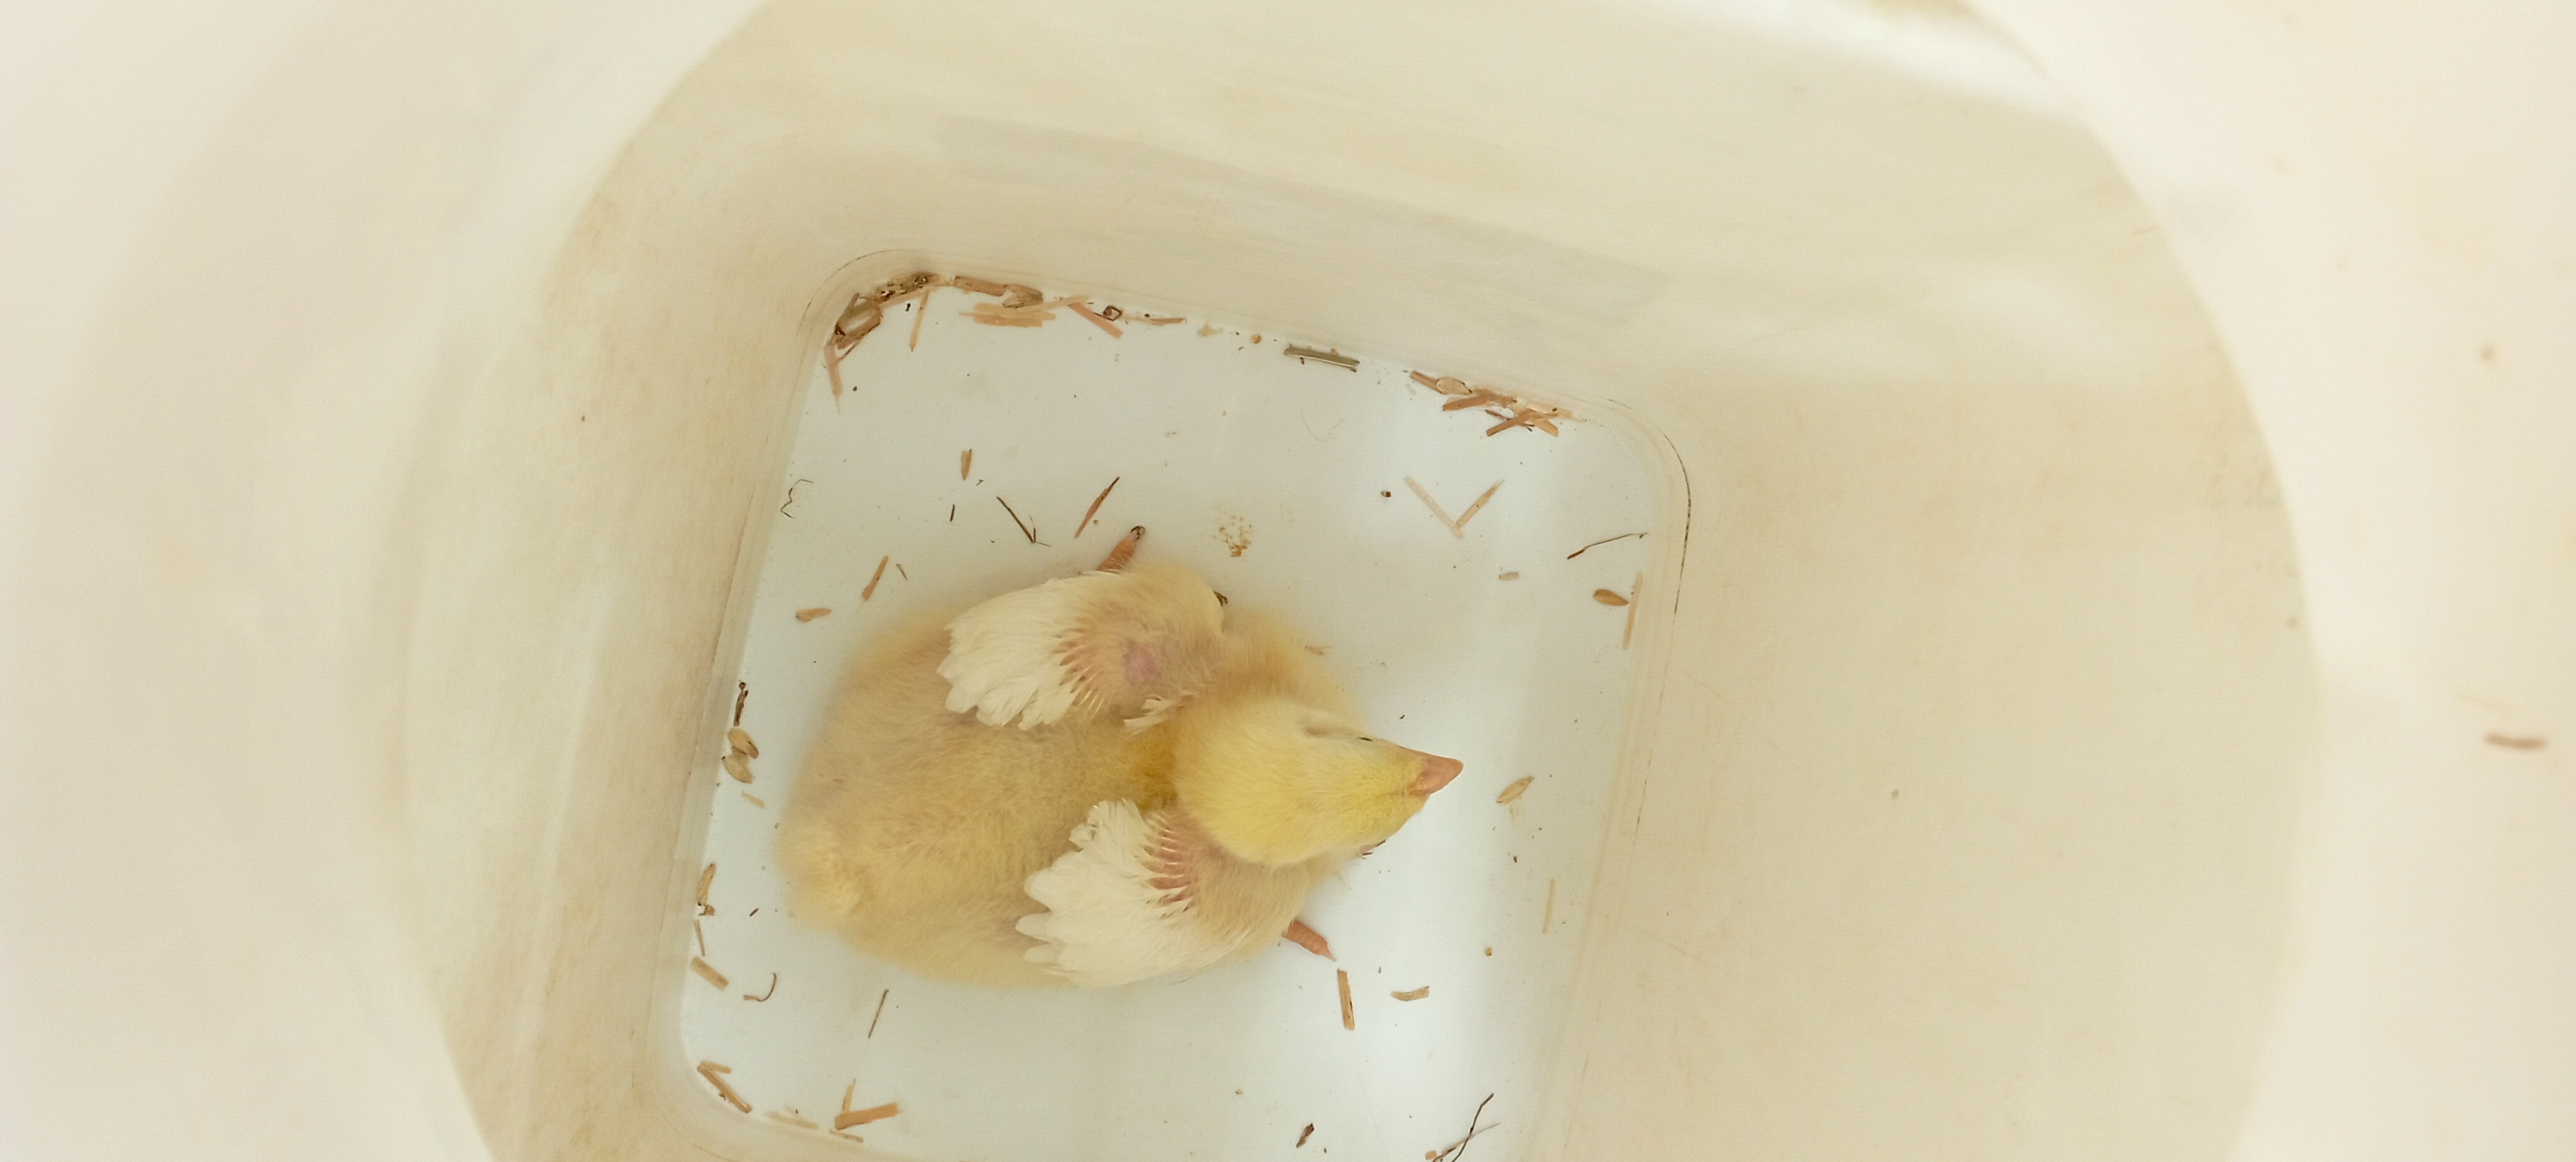
Weight: 454 g